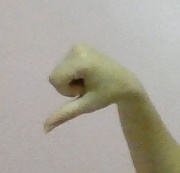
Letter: waw